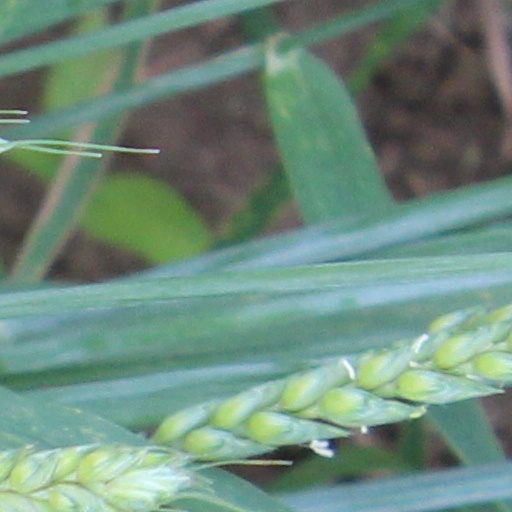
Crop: wheat